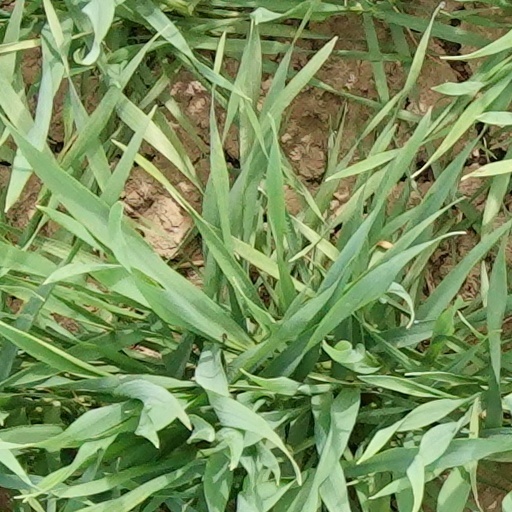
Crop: wheat